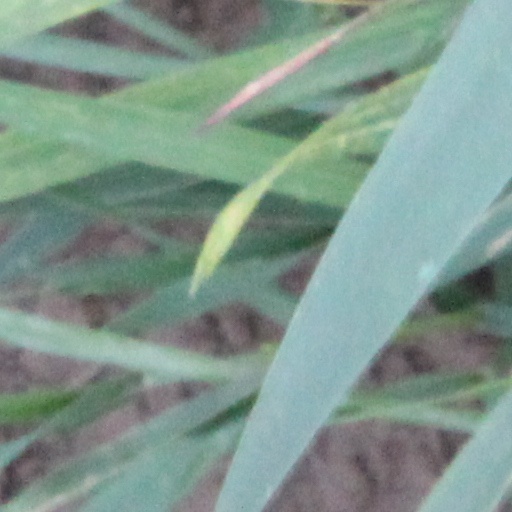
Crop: wheat